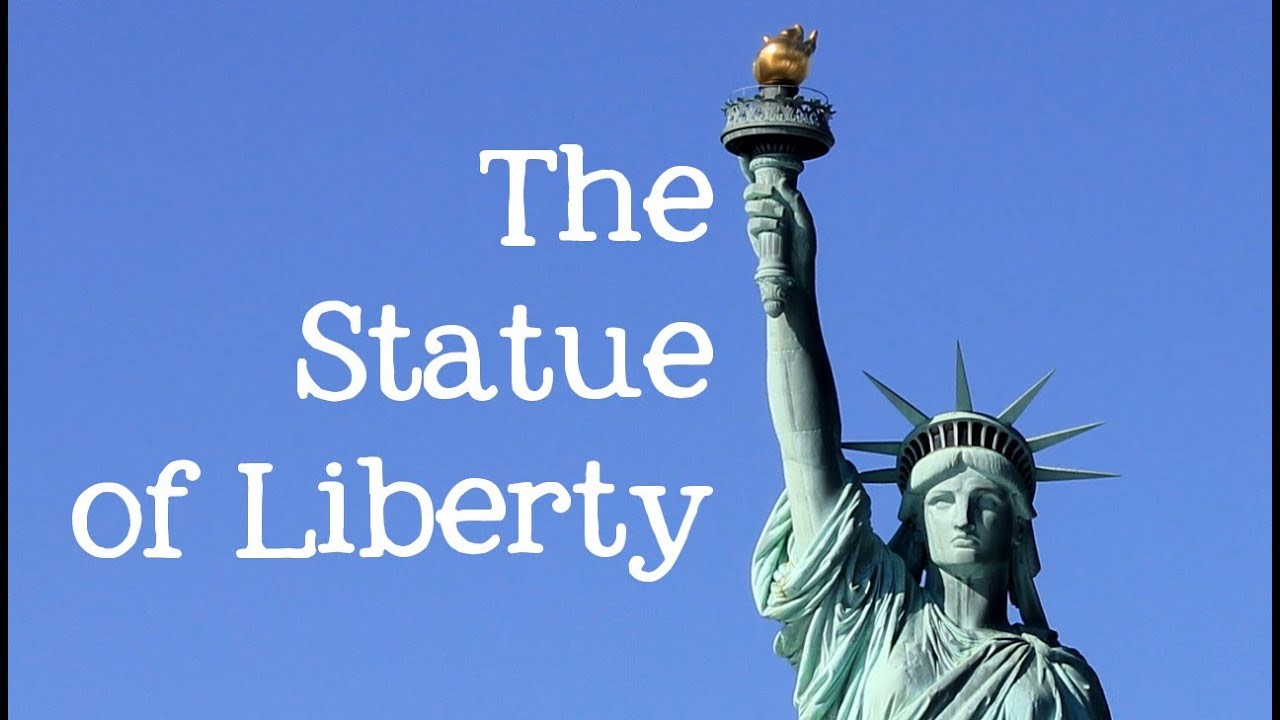
Landmark: Statue of Liberty